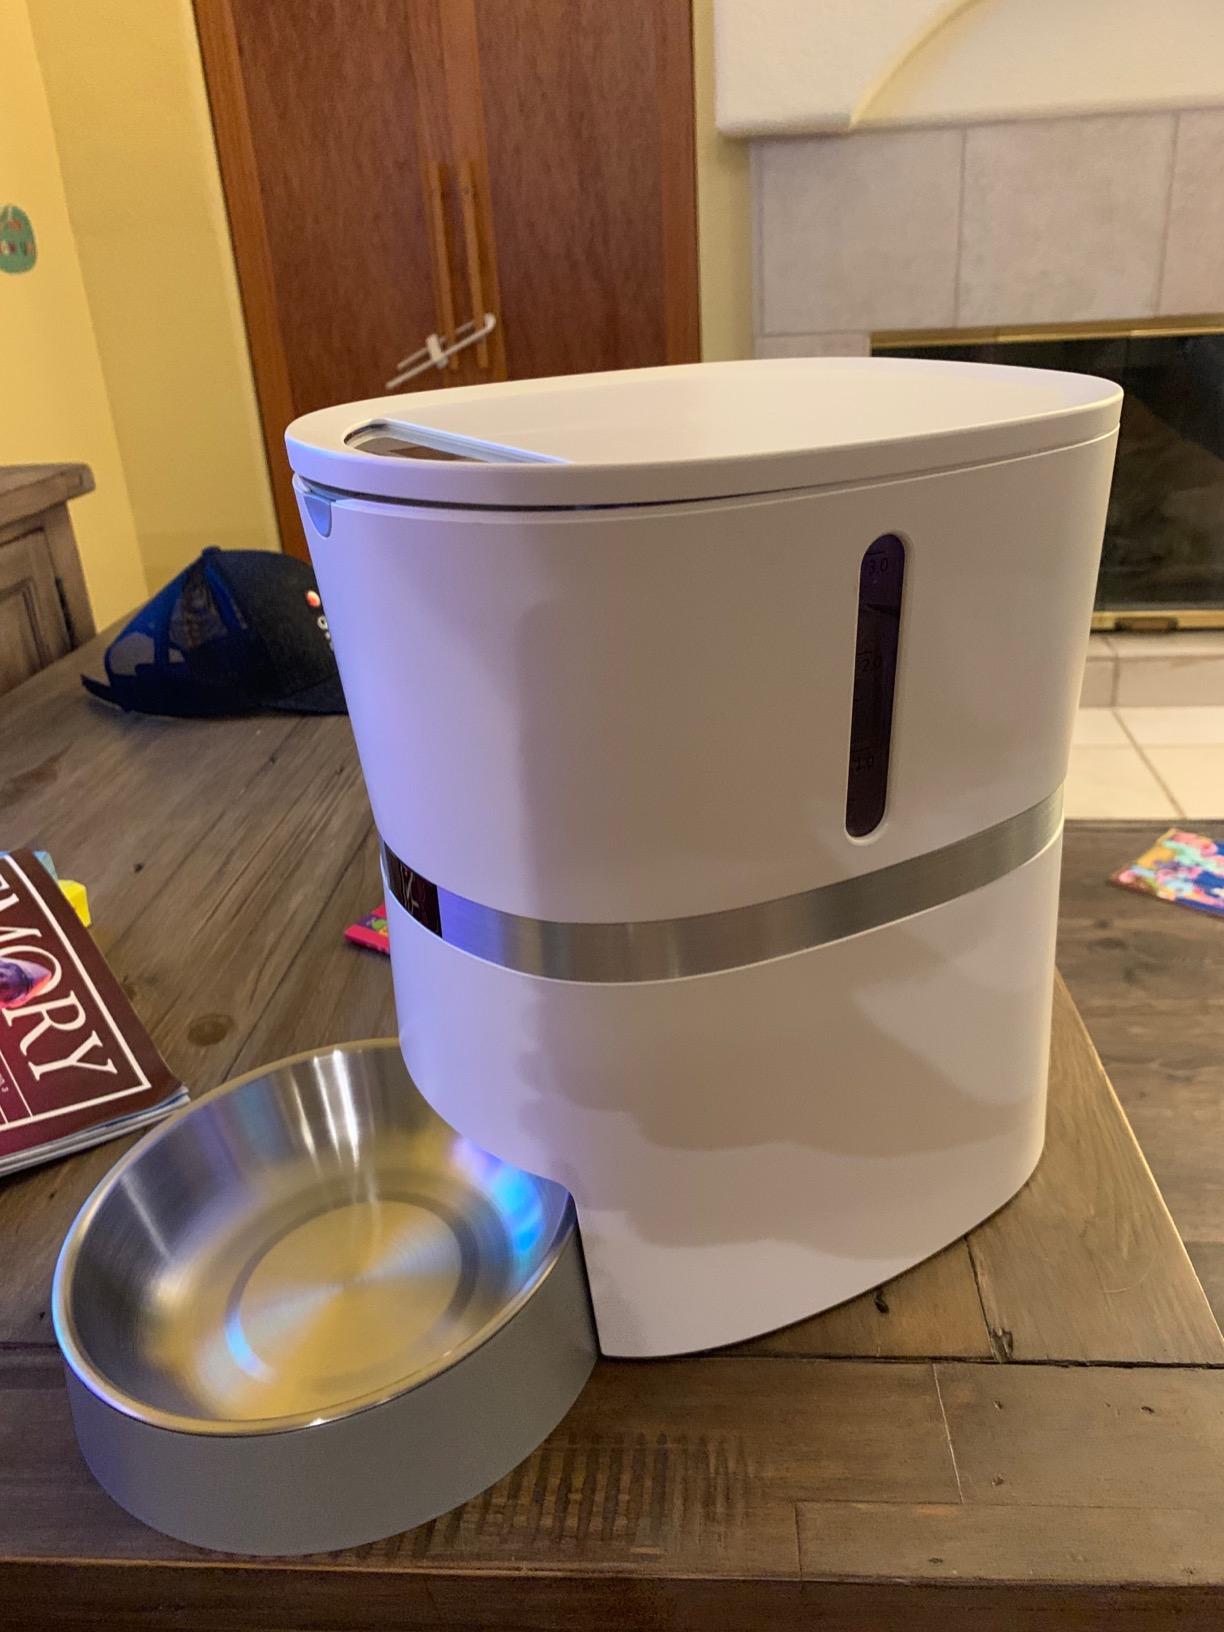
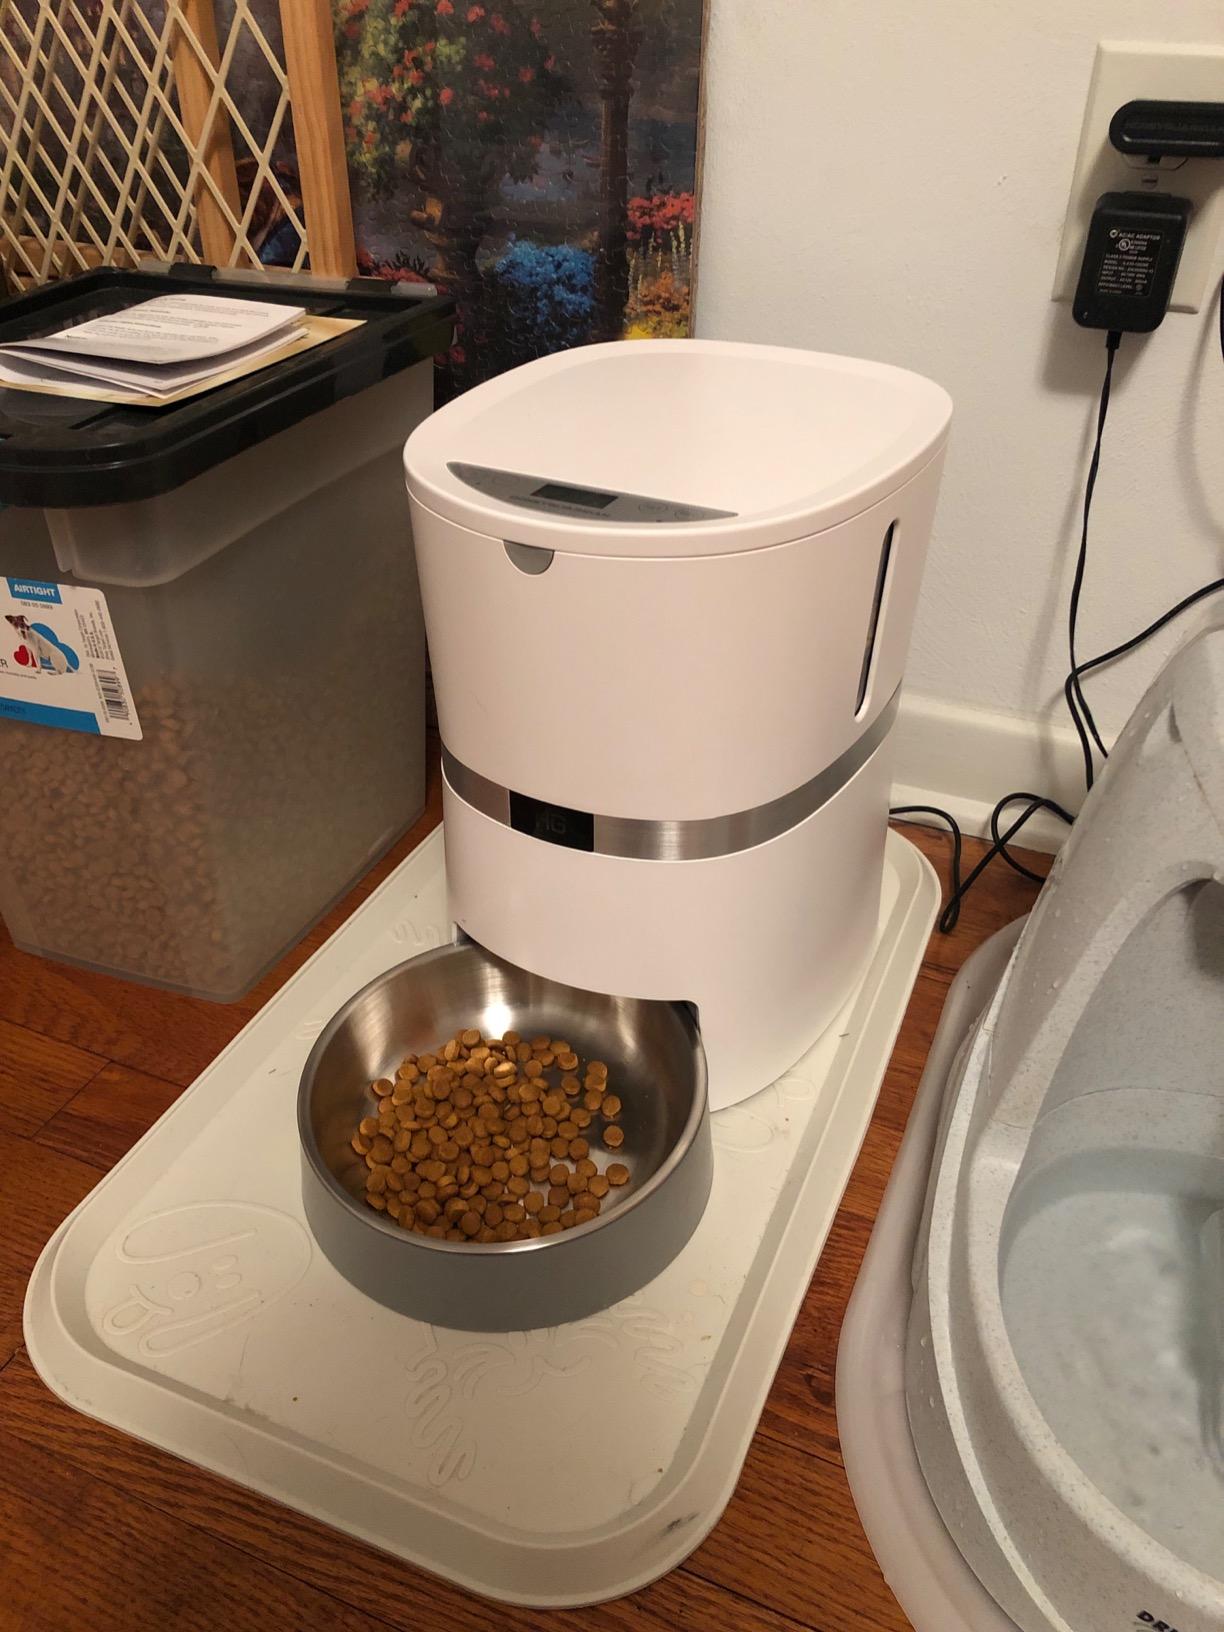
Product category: items_feeder
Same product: yes